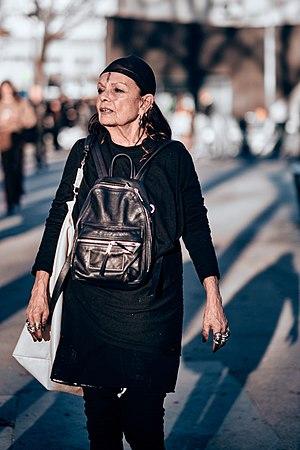
Michèle Lamy, est une égérie, modèle et performeuse née en 1944 à Oyonnax.